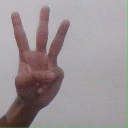
अक्षर: व